Theodore L. Marvel House

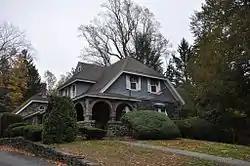

The Theodore L. Marvel House is a historic house located at 188 Berkley Street in Taunton, Massachusetts. It was built in 1883 in a shingle style and was added to the National Register of Historic Places in 1984.